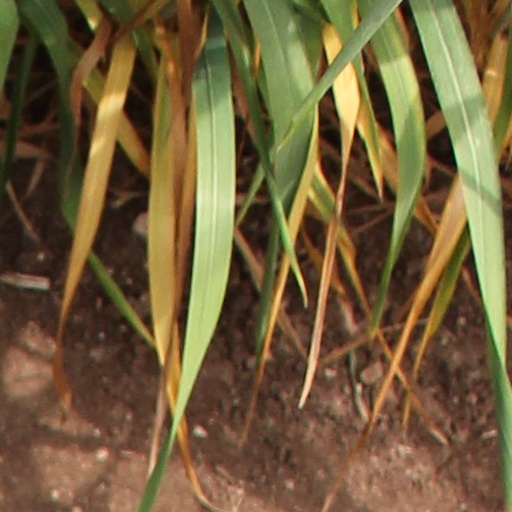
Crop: wheat